Moji Station

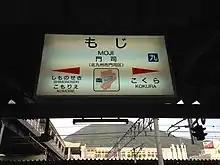
Station sign

The station is served by the Kagoshima Main Line and is located 5.5 km from the starting point of the line at . It is also the terminus of the San'yo Main Line and is 534.4 kilometers from the opposing terminus of that line at . Local and weekday rapid services on the Chikuhi Line stop at this station.